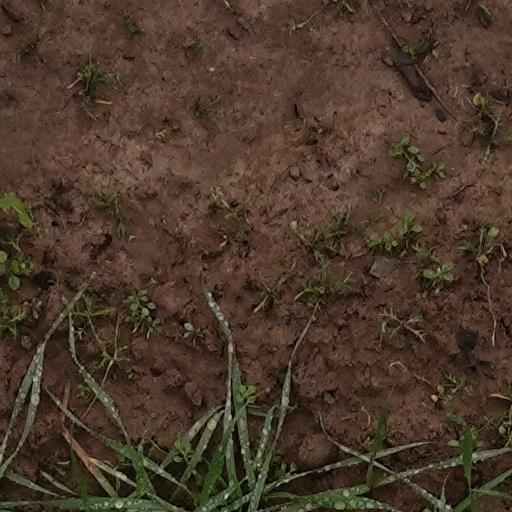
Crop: wheat